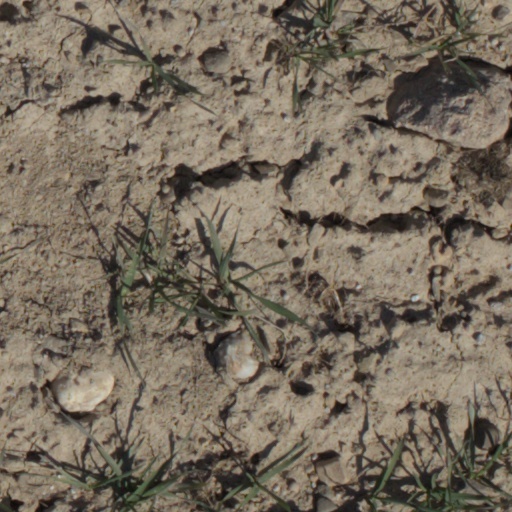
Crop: wheat